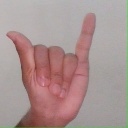
अक्षर: य